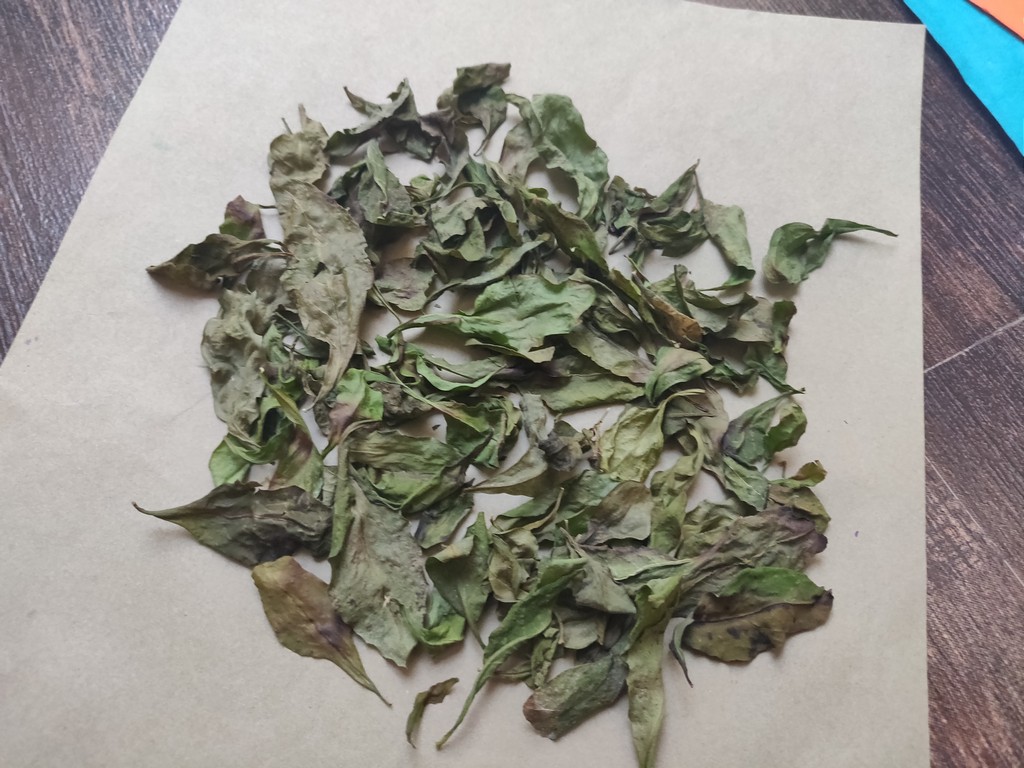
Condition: Dried
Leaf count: multiple
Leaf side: unknown